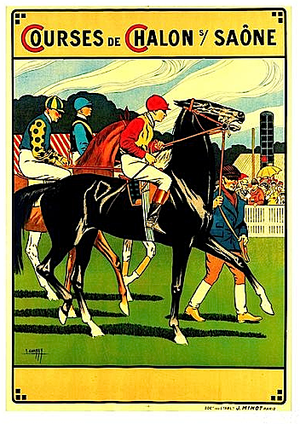
Léon Gambey est un peintre, dessinateur et illustrateur français de la Belle Époque, méconnu du fait de sa brève carrière.